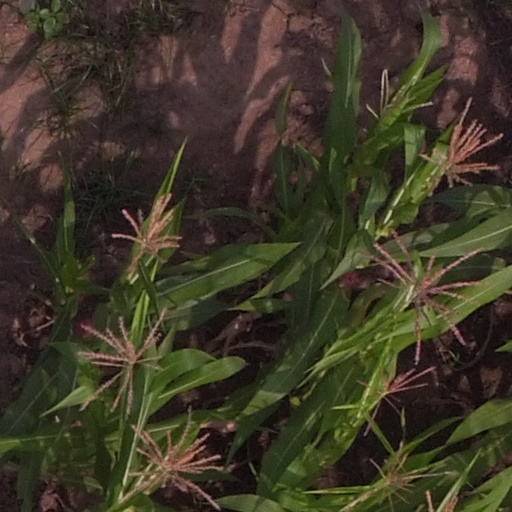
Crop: maize; corn